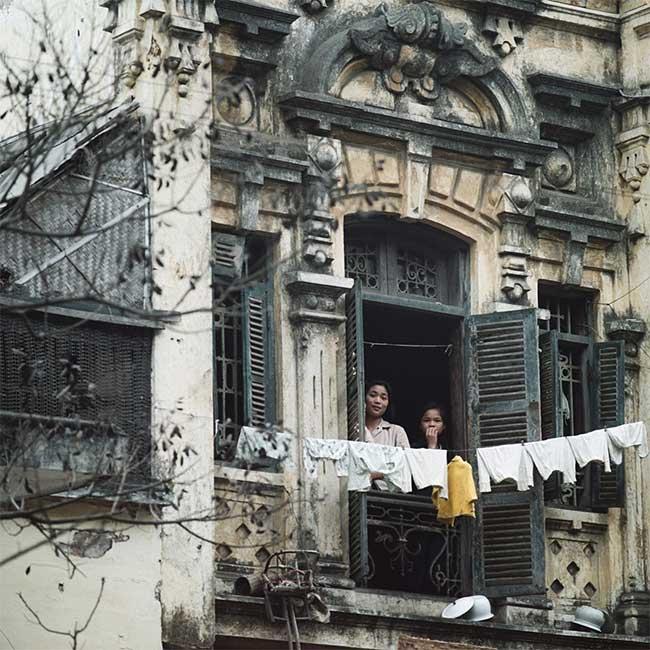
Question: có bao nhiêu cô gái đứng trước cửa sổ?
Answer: có hai cô gái đứng trước cửa sổ